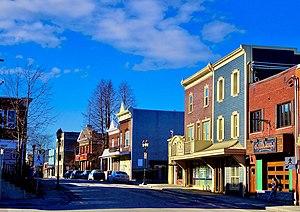
Centre-ville de Farnham, rue Principale Est
Farnham est une ville située dans la municipalité régionale de comté de Brome-Missisquoi, dans la région administrative de la Montérégie, au Québec, au Canada, mais dans la région touristique des Cantons-de-l'Est. Deuxième ville de la MRC de Brome-Missisquoi par sa population, Farnham est un centre commercial actif au sein d'une région agricole prospère.